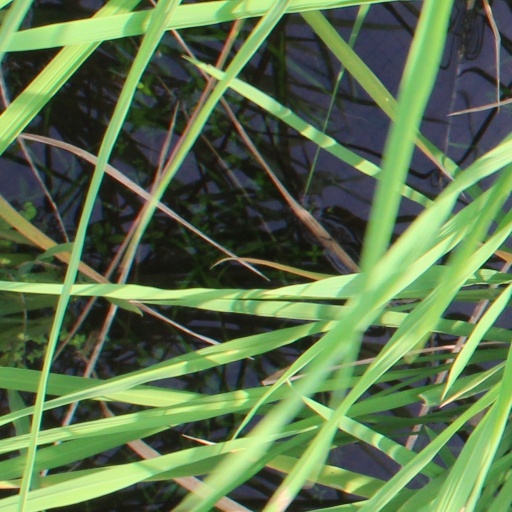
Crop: rice